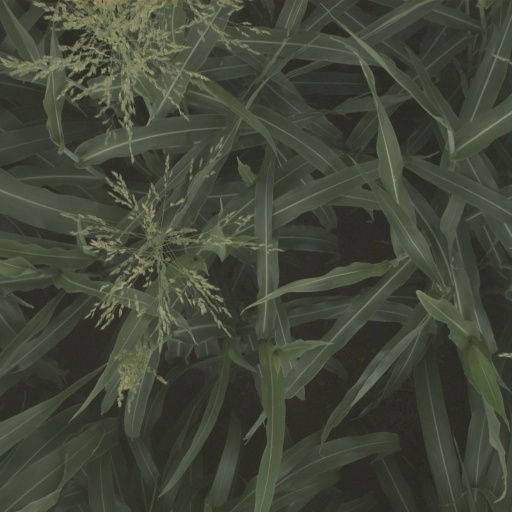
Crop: sorghum